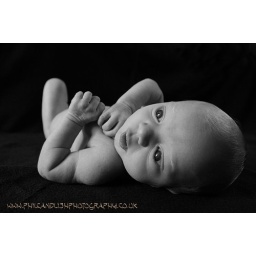
My newborn son at 1 week old, I thought i would try a couple in black and white too.